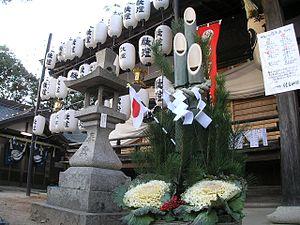
Le kadomatsu, littéralement « pin du seuil », est un objet décoratif traditionnel du Nouvel An japonais, généralement fait de pin et de bambou qui représentent respectivement la longévité et la santé.